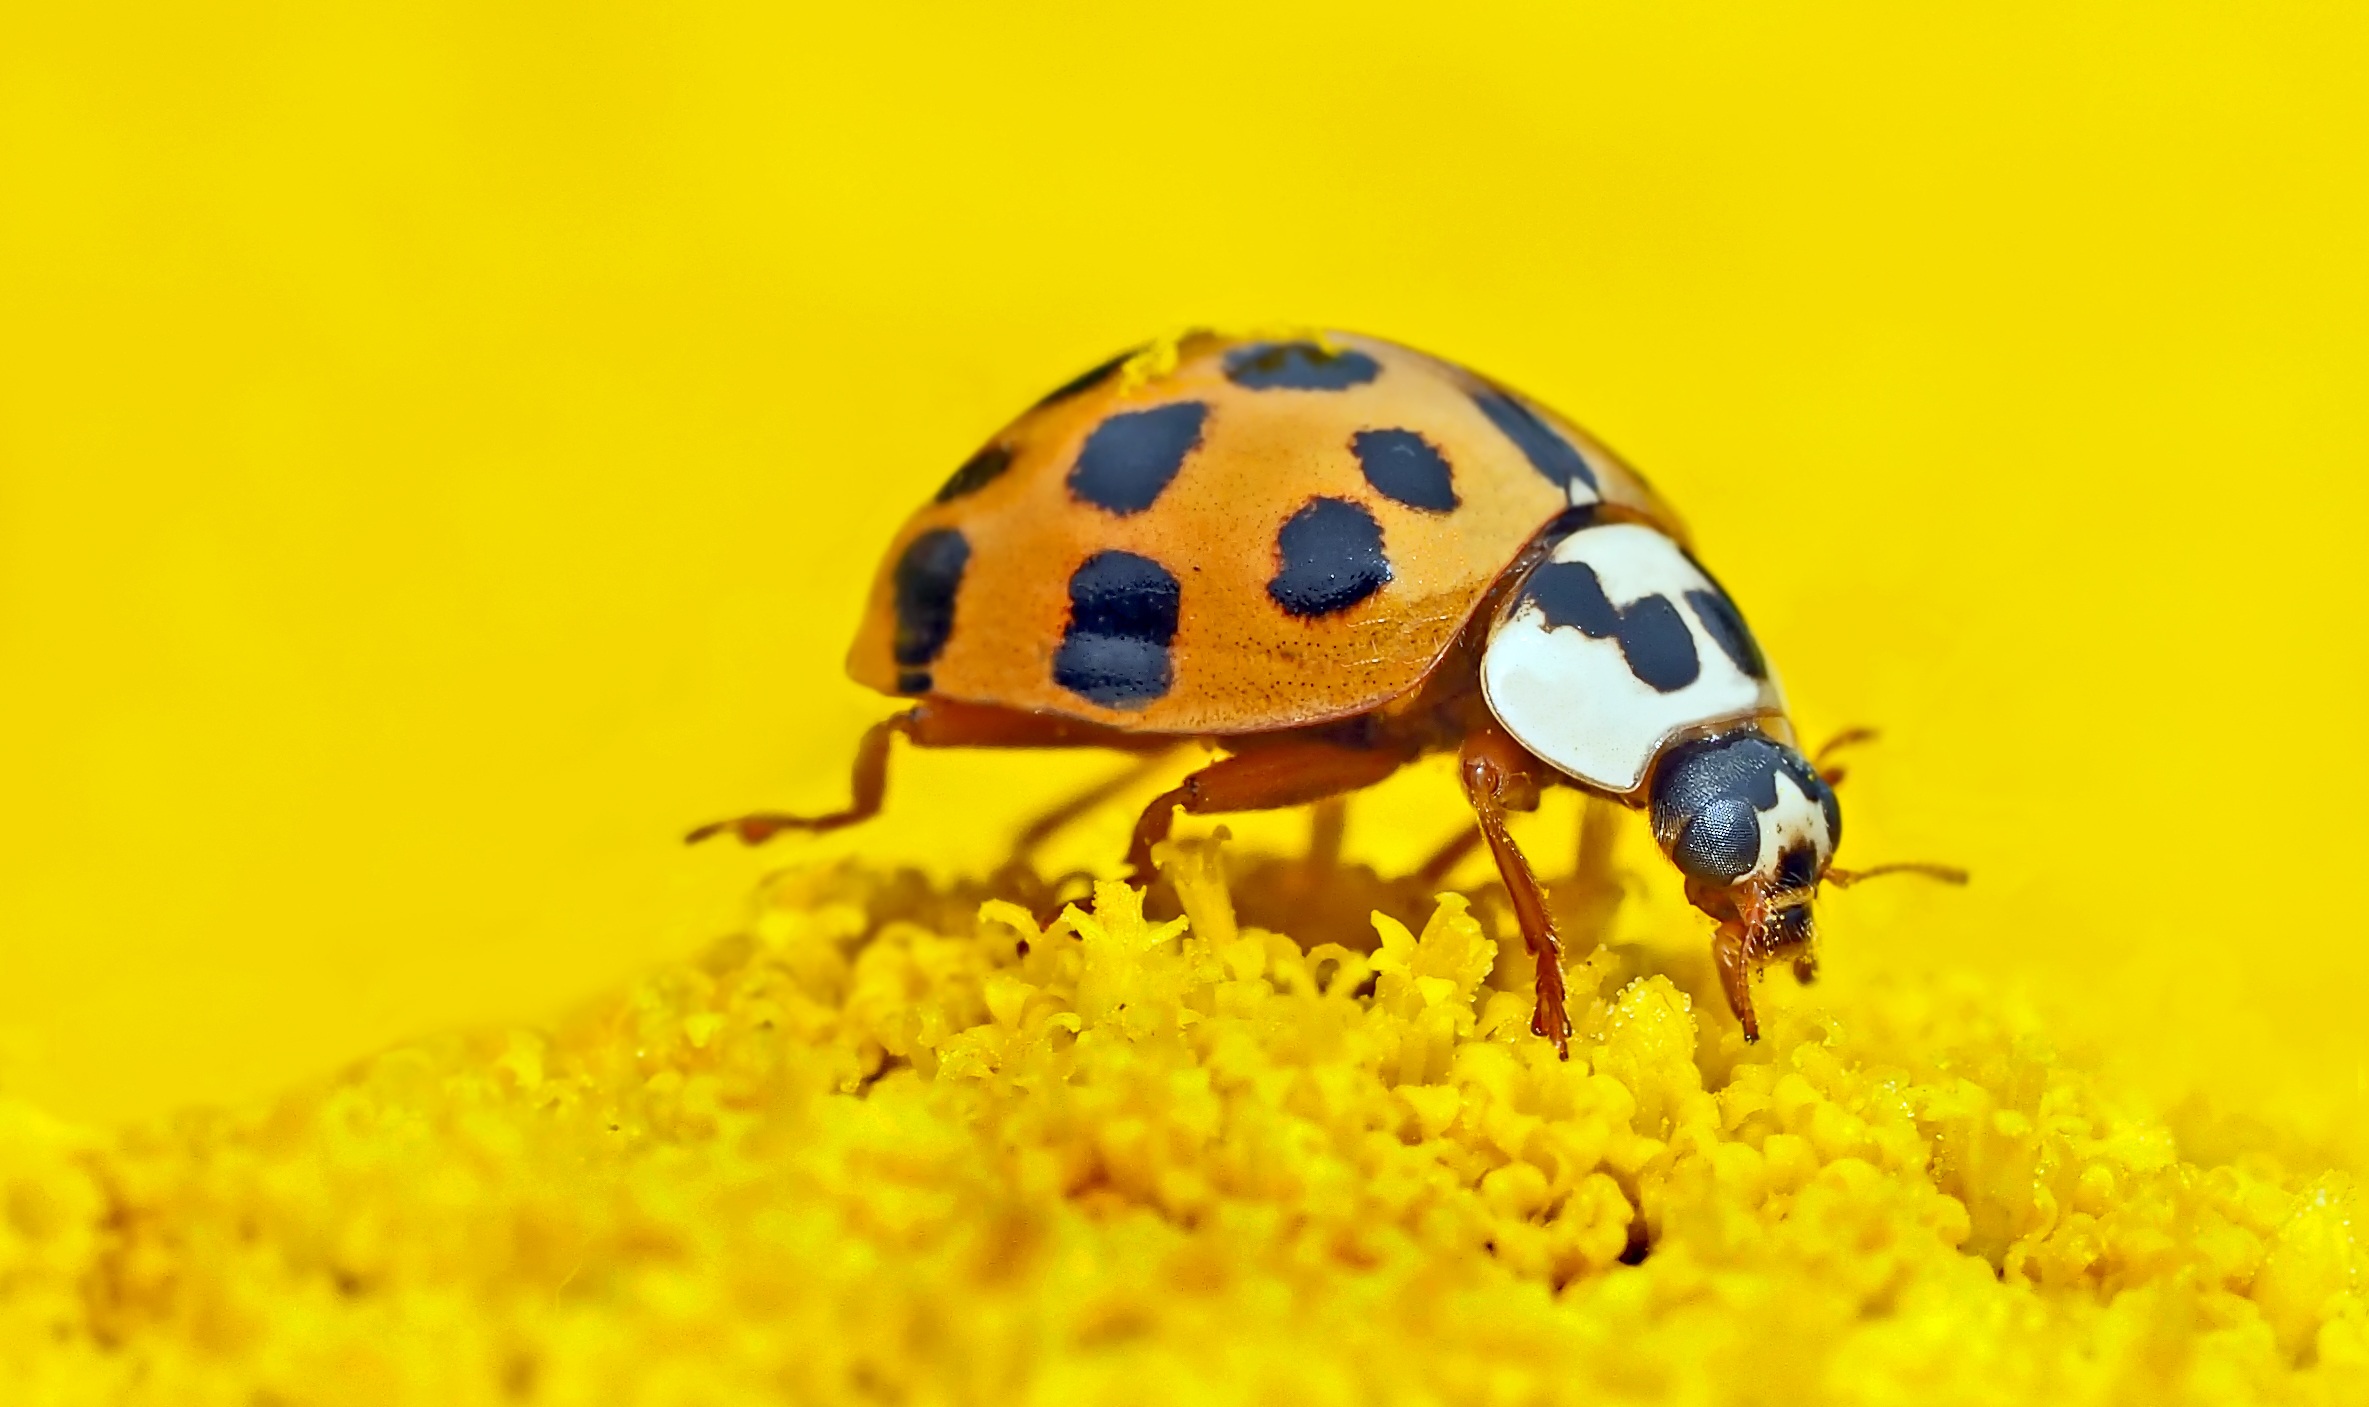
photography, flower, insect, yellow, fauna, ladybird, invertebrate, close up, beetle, ni, macro photography, so, leaf beetle